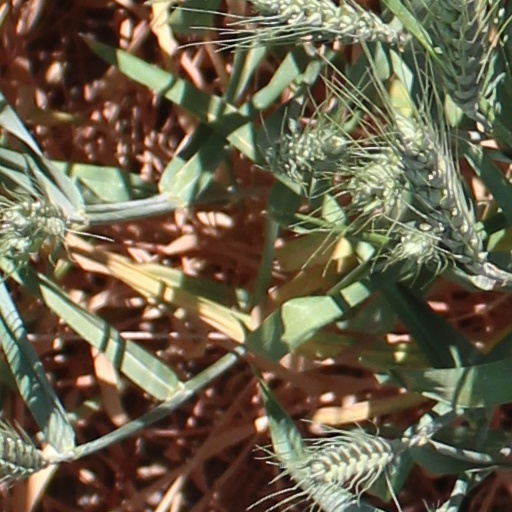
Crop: wheat